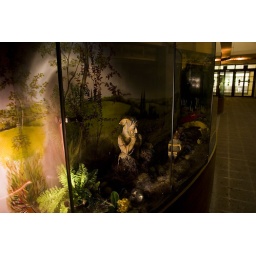
Ornamental features sit in this dusty old glass cabinet on the main walkway.